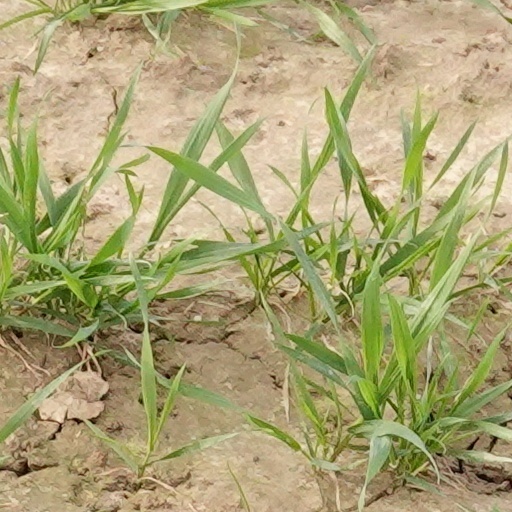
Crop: wheat